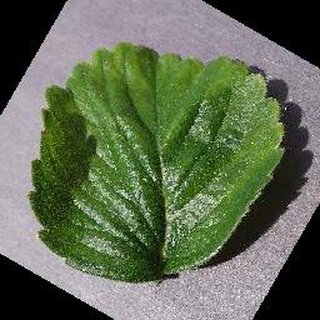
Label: healthy_strawberry